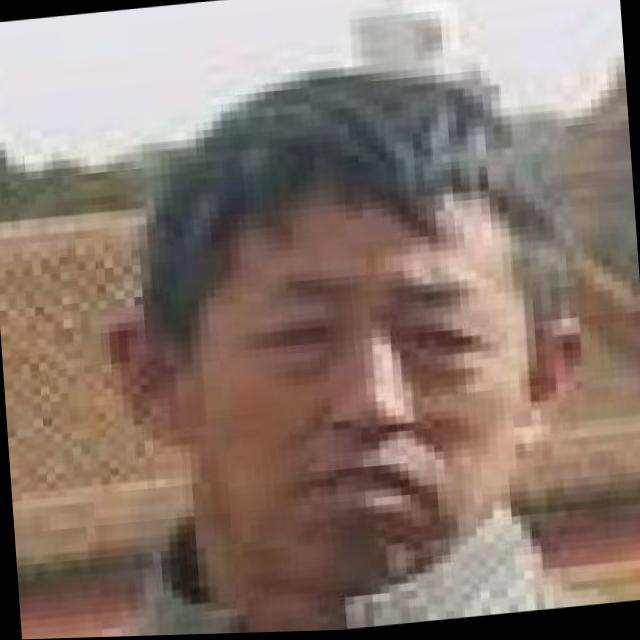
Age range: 45-64